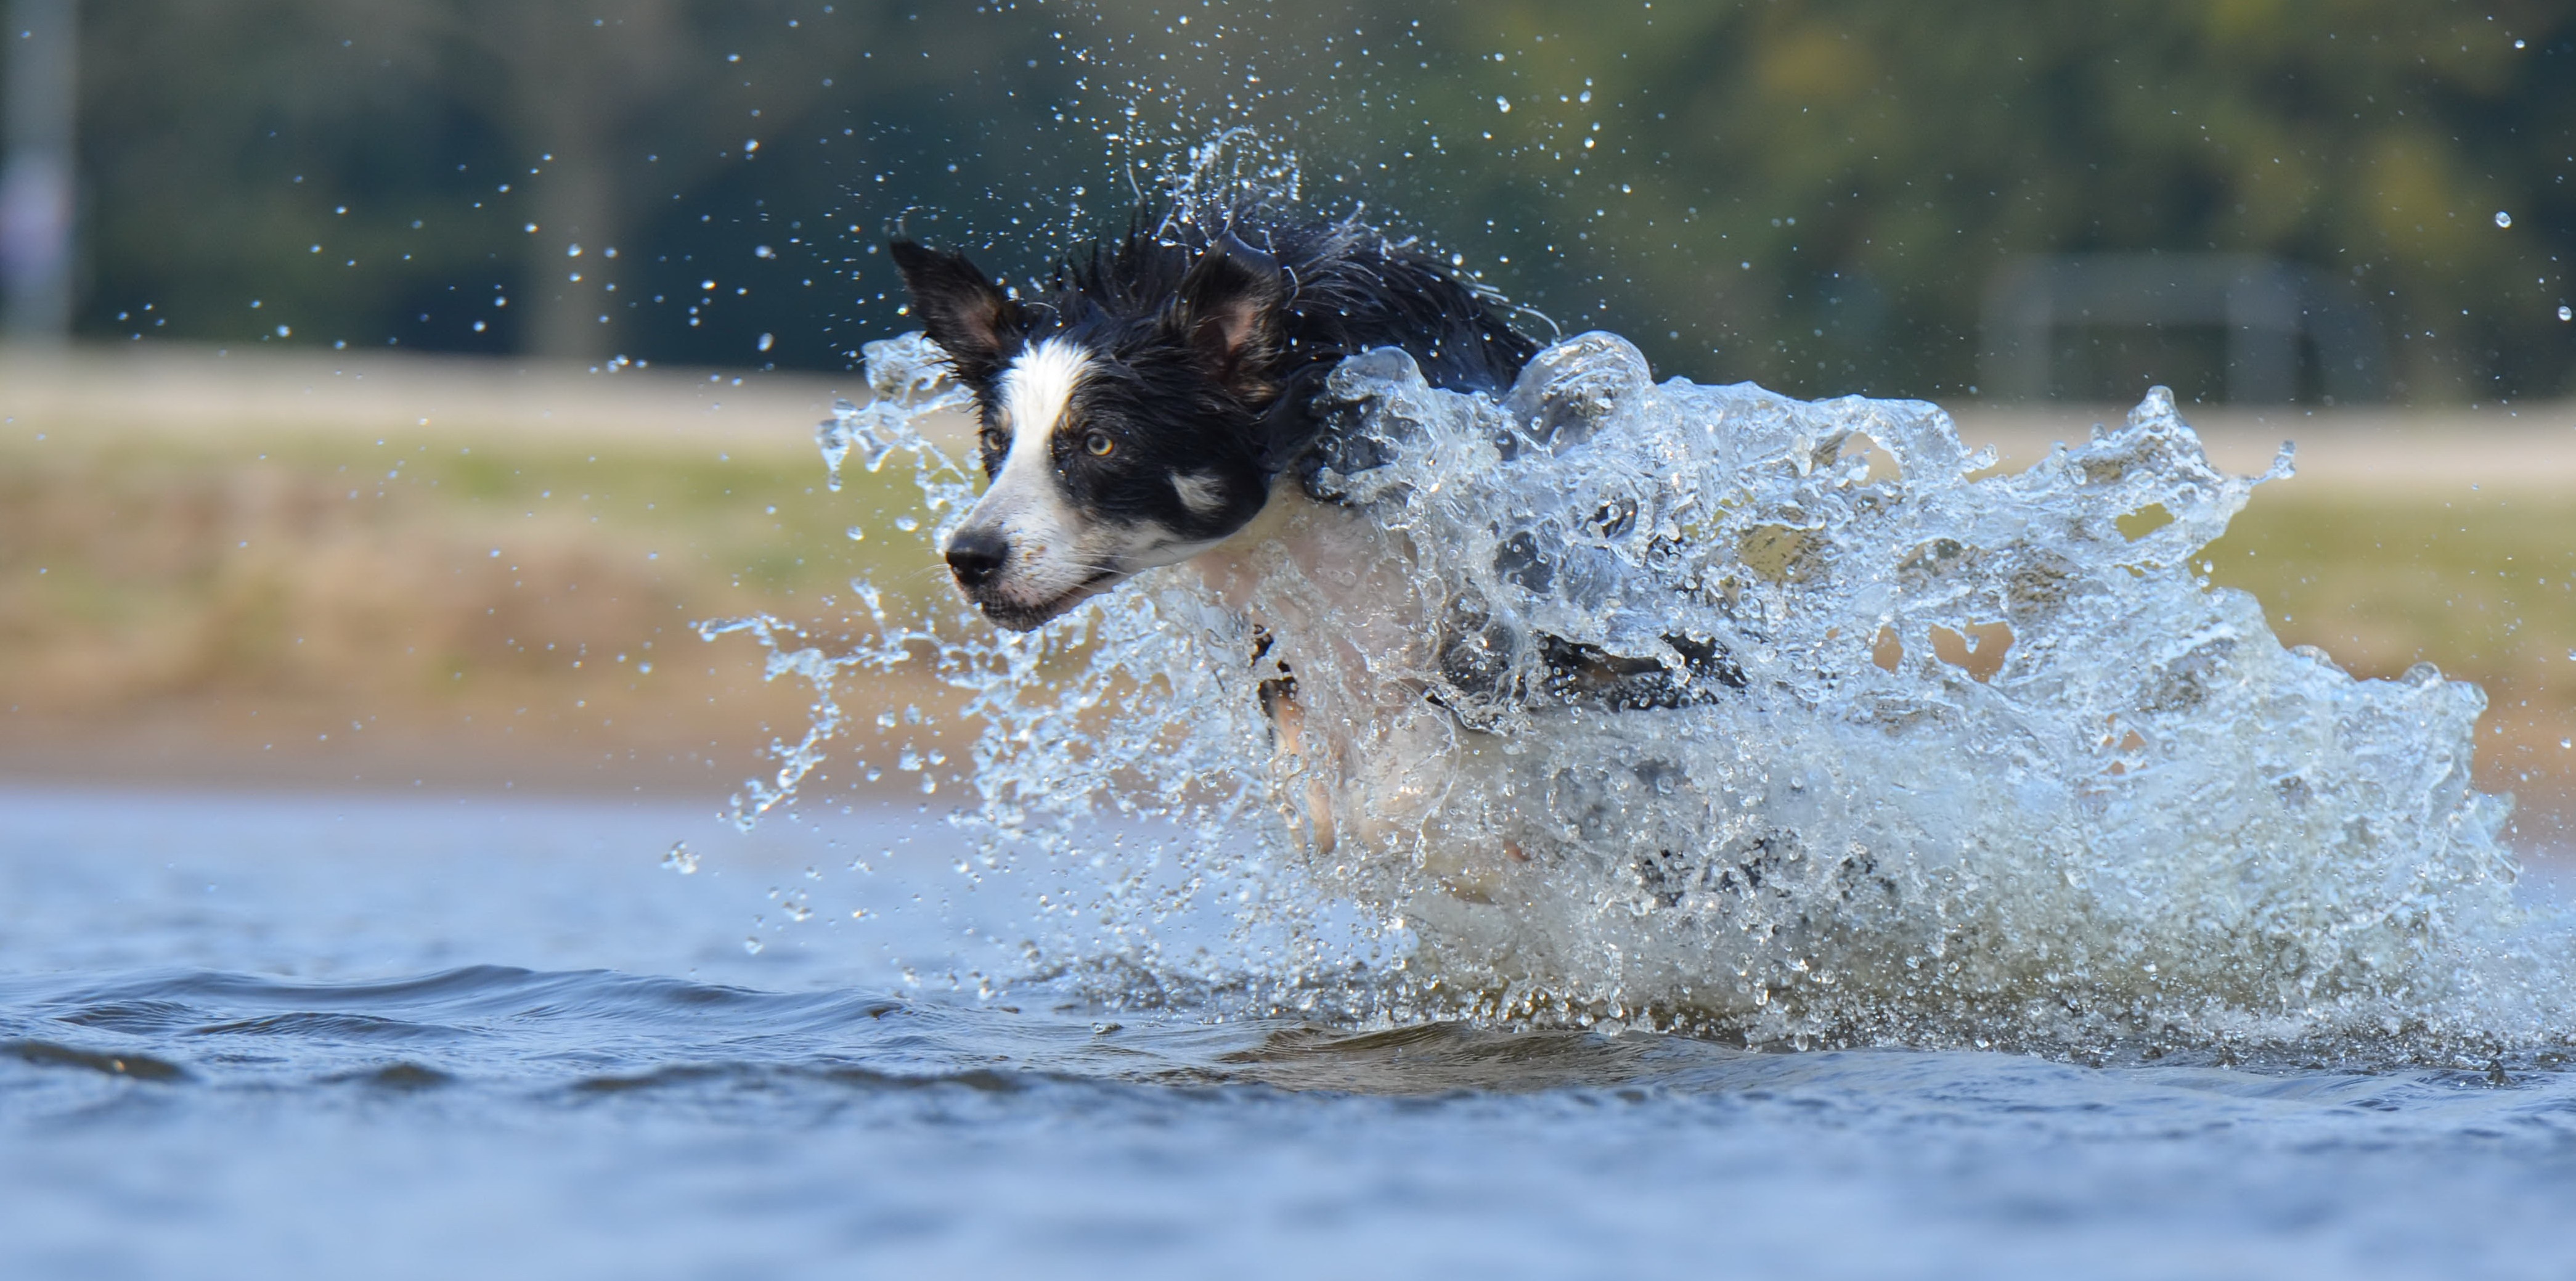
water, snow, winter, dog, jump, summer, weather, mammal, border collie, vertebrate, british sheepdog, dog like mammal